Celebrant (Australia)

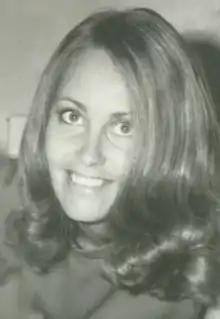
Lois D'Arcy was the first independent civil marriage celebrant ever appointed – by Attorney-General Lionel Murphy. Her appointment is dated 19 July 1973.

Civil celebrancy was established by the Australian Commonwealth Attorney General Lionel Murphy on 19 July 1973, when his first appointee, Lois D'Arcy, was categorised as a civil marriage celebrant. Later, as civil marriage celebrants branched out into the performance of other ceremonies such as funerals and namings the term was shortened to civil celebrant.